WCAX-TV

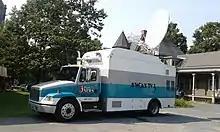
Satellite remote truck at Fairbanks Museum in Saint Johnsbury, Vermont for solar eclipse August 21, 2017.

WCAX-TV grew out of a newspaper and has long been committed to local coverage. It has more of a Vermont focus compared with WPTZ which is based across Lake Champlain in Plattsburgh, New York. In 1997, WCAX-TV launched its weekday morning show that originally ran for one hour. It later expanded to a full two-hour broadcast. Overnight, it has been carrying CBS News' "Up to the Minute" since October 2005 following thirteen years of not airing it. In August 2006, it launched the first website designed for mobile phone browsers.